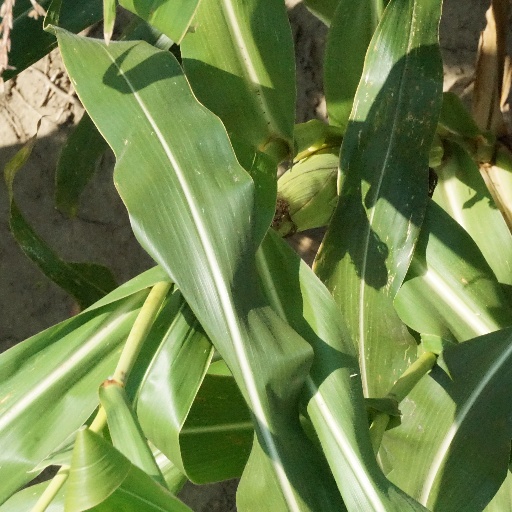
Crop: maize; corn